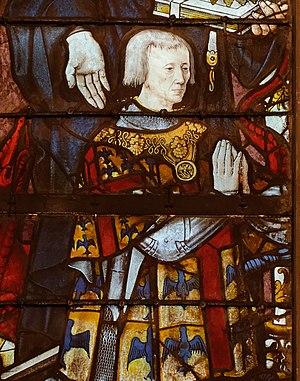
Guillaume de Montmorency présenté par saint Guillaume de Gellone, vitrail de la Collégiale Saint-Martin de Montmorency.
Guillaume de Montmorency, né en 1453 et mort le 14 mai 1531 à Chantilly, est baron de Montmorency et seigneur de Chantilly. Général des finances du roi, il a été gouverneur de plusieurs châteaux royaux et a accompagné Louis XII lors des premières guerres d’Italie.